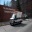
Label: ambulance